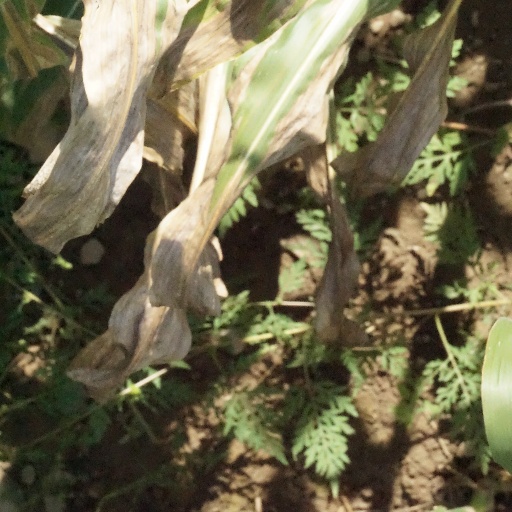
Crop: maize; corn